FC Lyubomyr Stavyshche

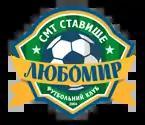
Logo until 2021

The team was founded in 2004 as a football school for rural youth. For several seasons the club was fielding its teams in national youth competitions as well as competitions of Kyiv Oblast. The club also fields its under-19 team in the PFL competitions among under-19 teams. In 2020–21 it debuted at national amateur competitions of the AAFU placing 10th among 11 teams. "Lyubomyr" debuted in the Ukrainian Second League in the 2021–22 season.